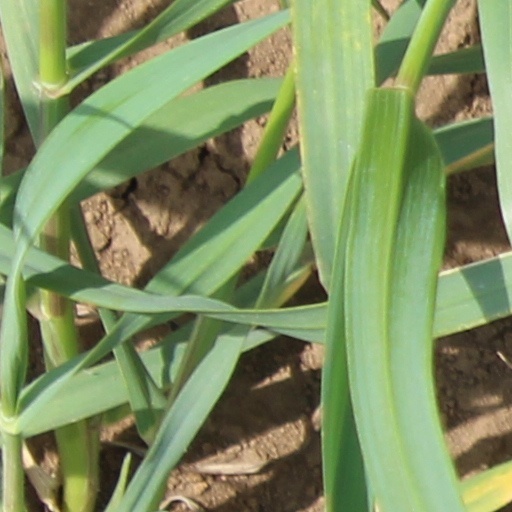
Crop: wheat